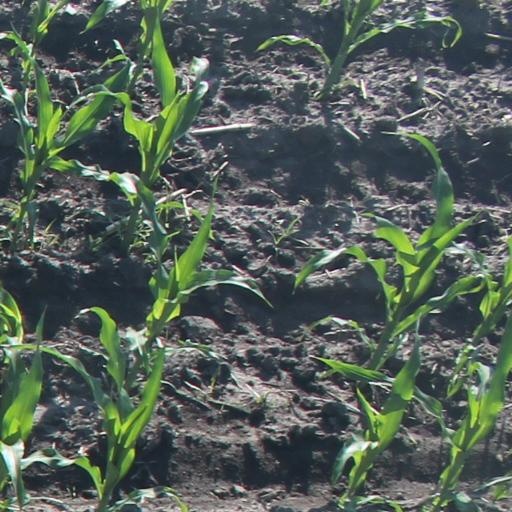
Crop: maize; corn